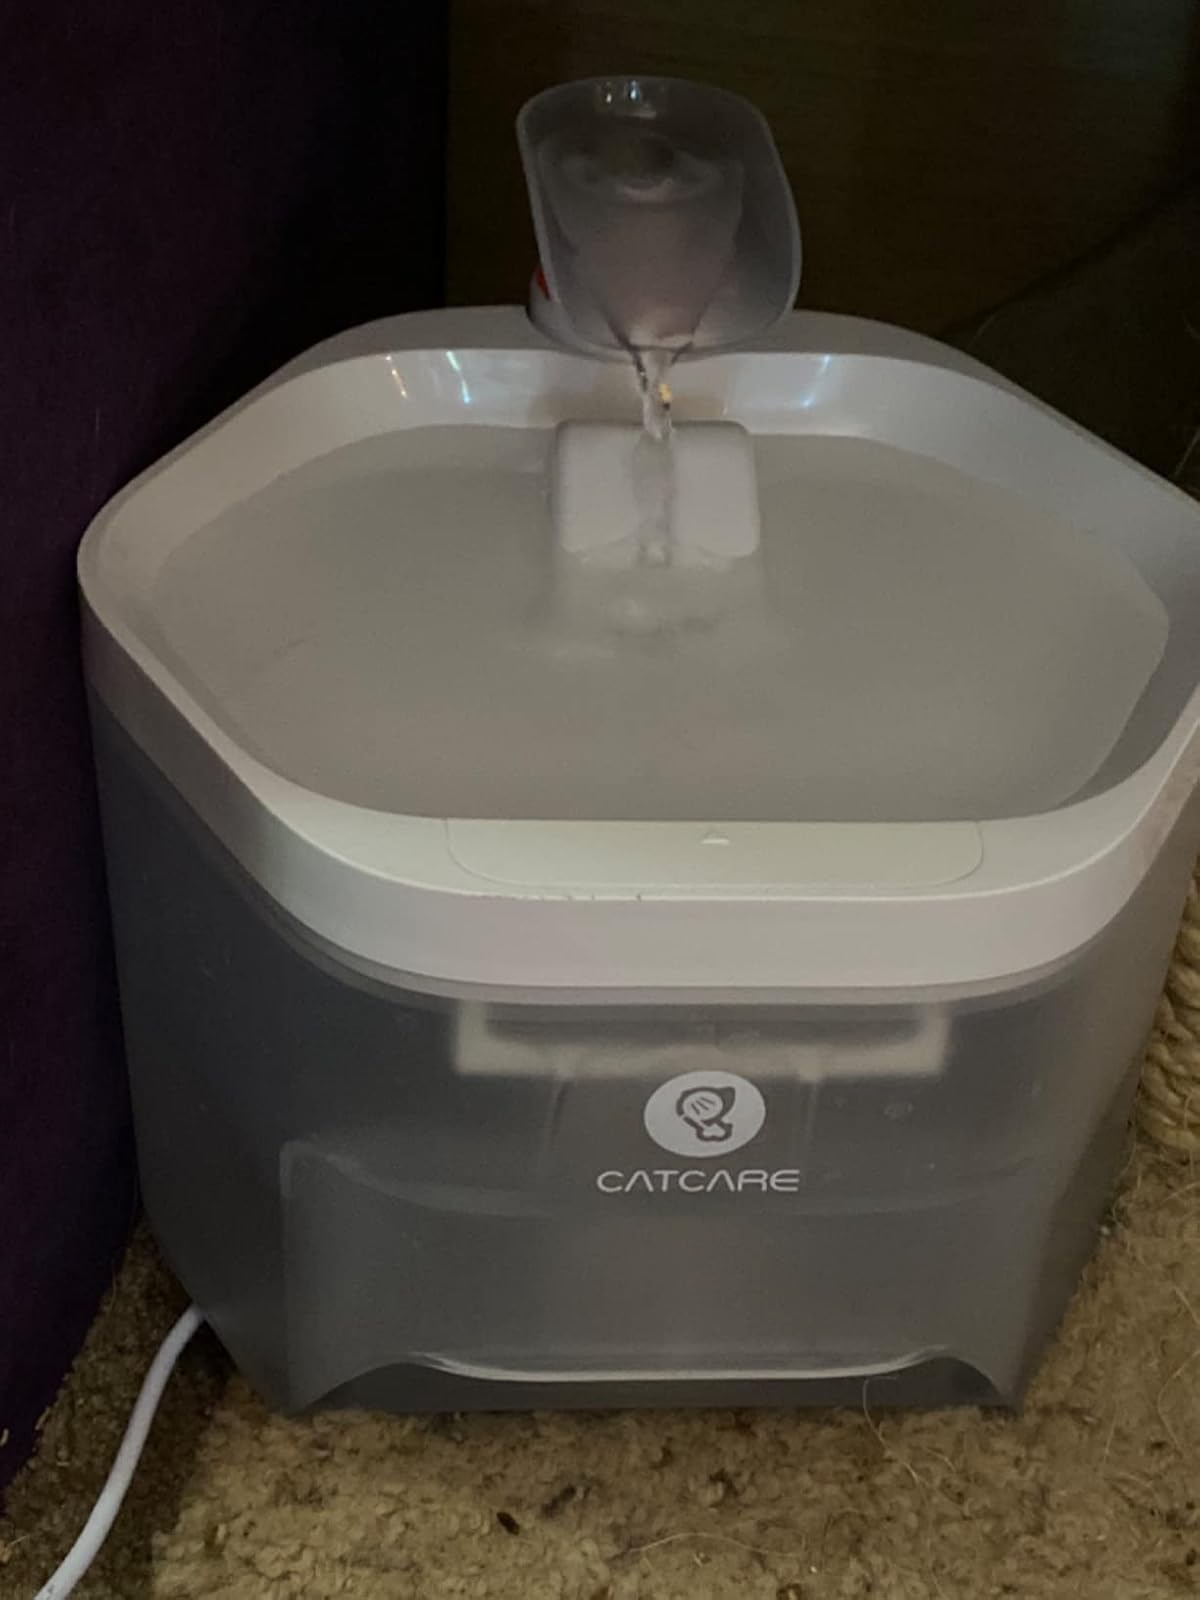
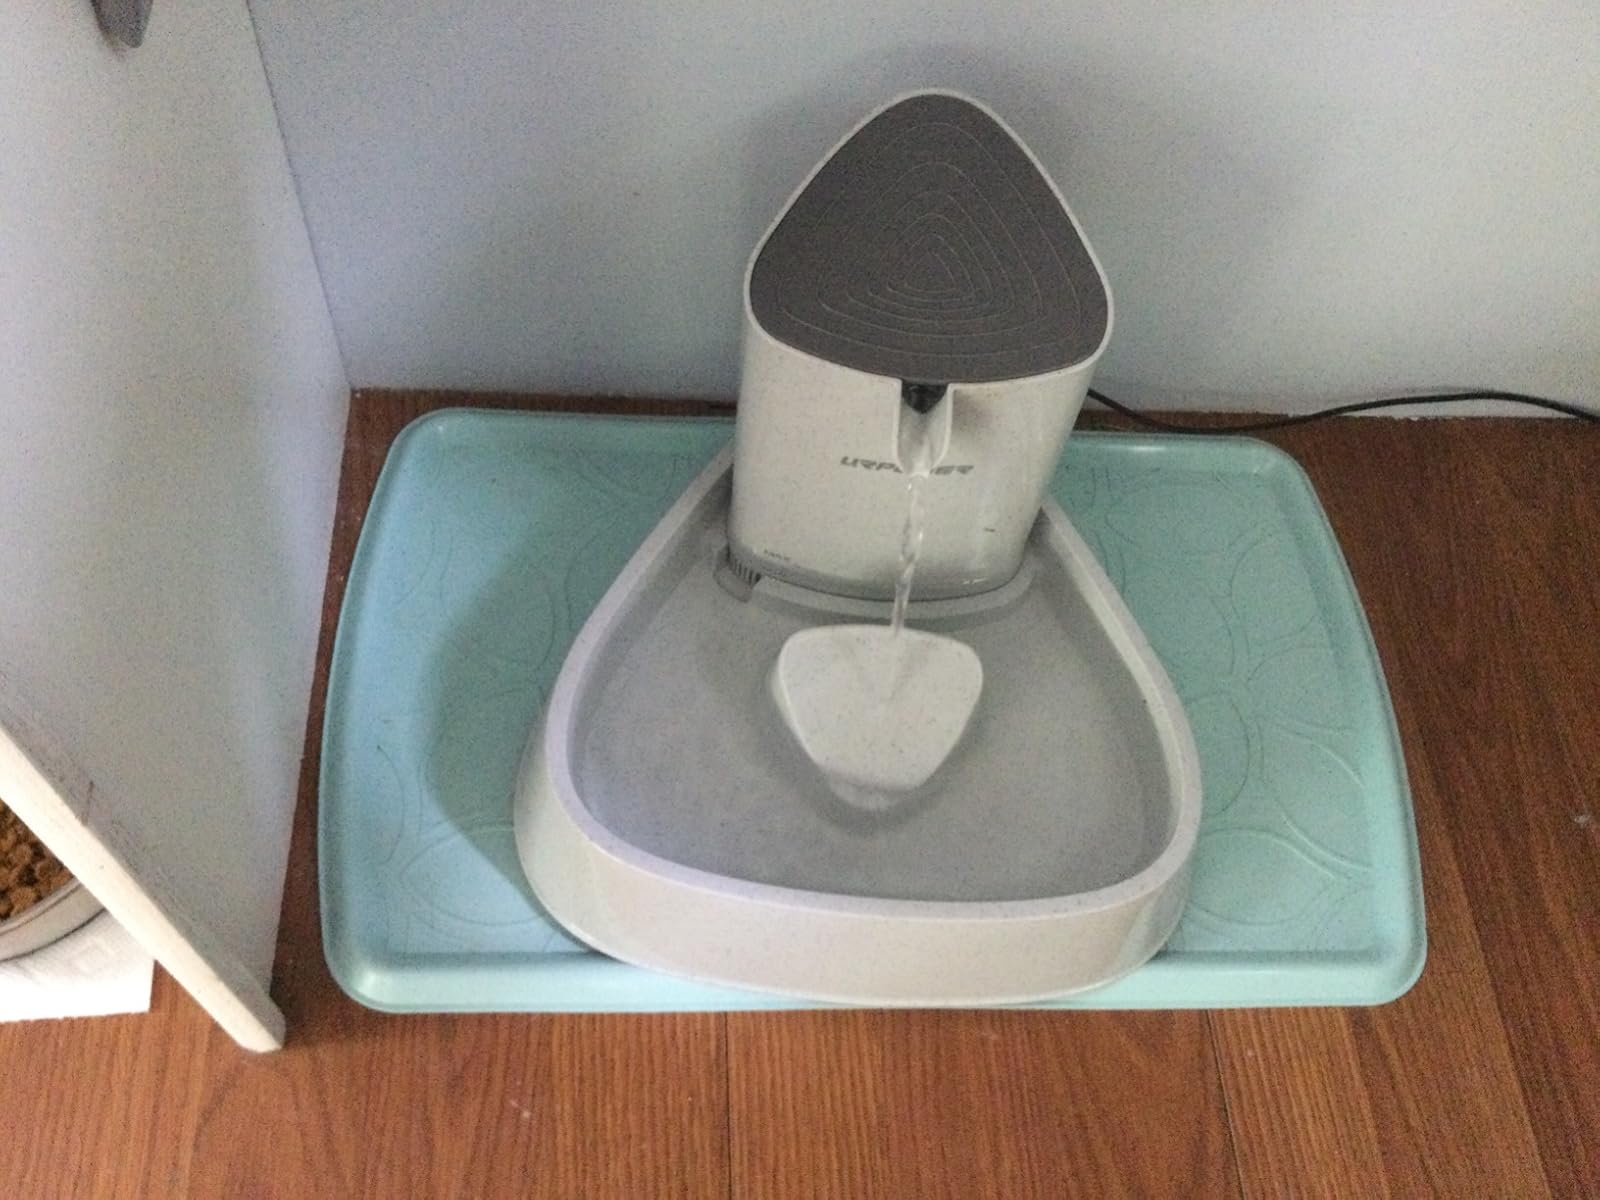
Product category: items_bowl
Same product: no